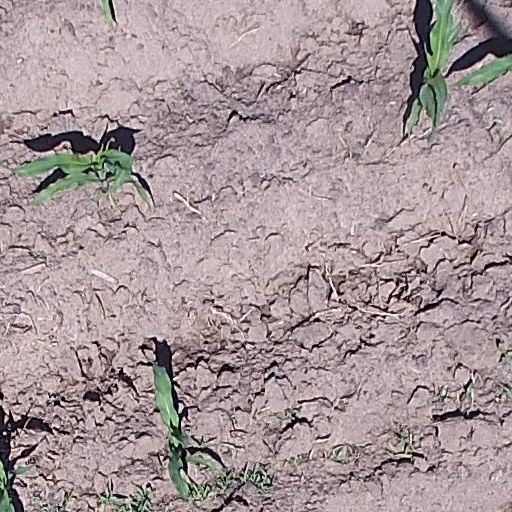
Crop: maize; corn